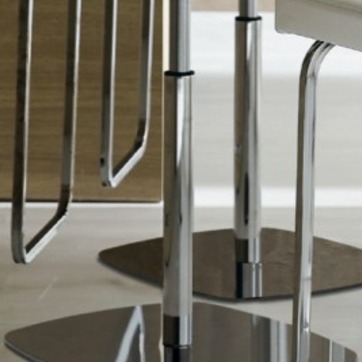
Material: metal